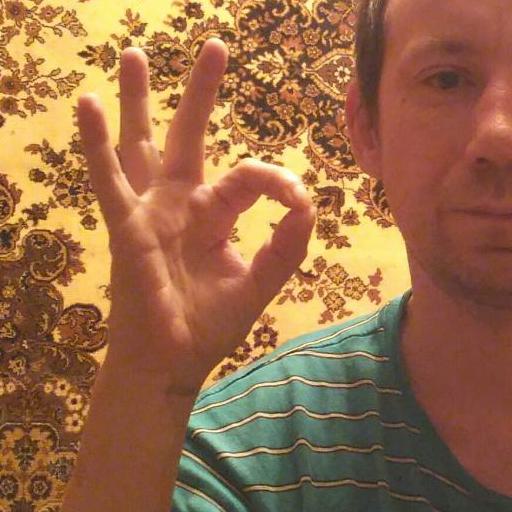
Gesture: ok